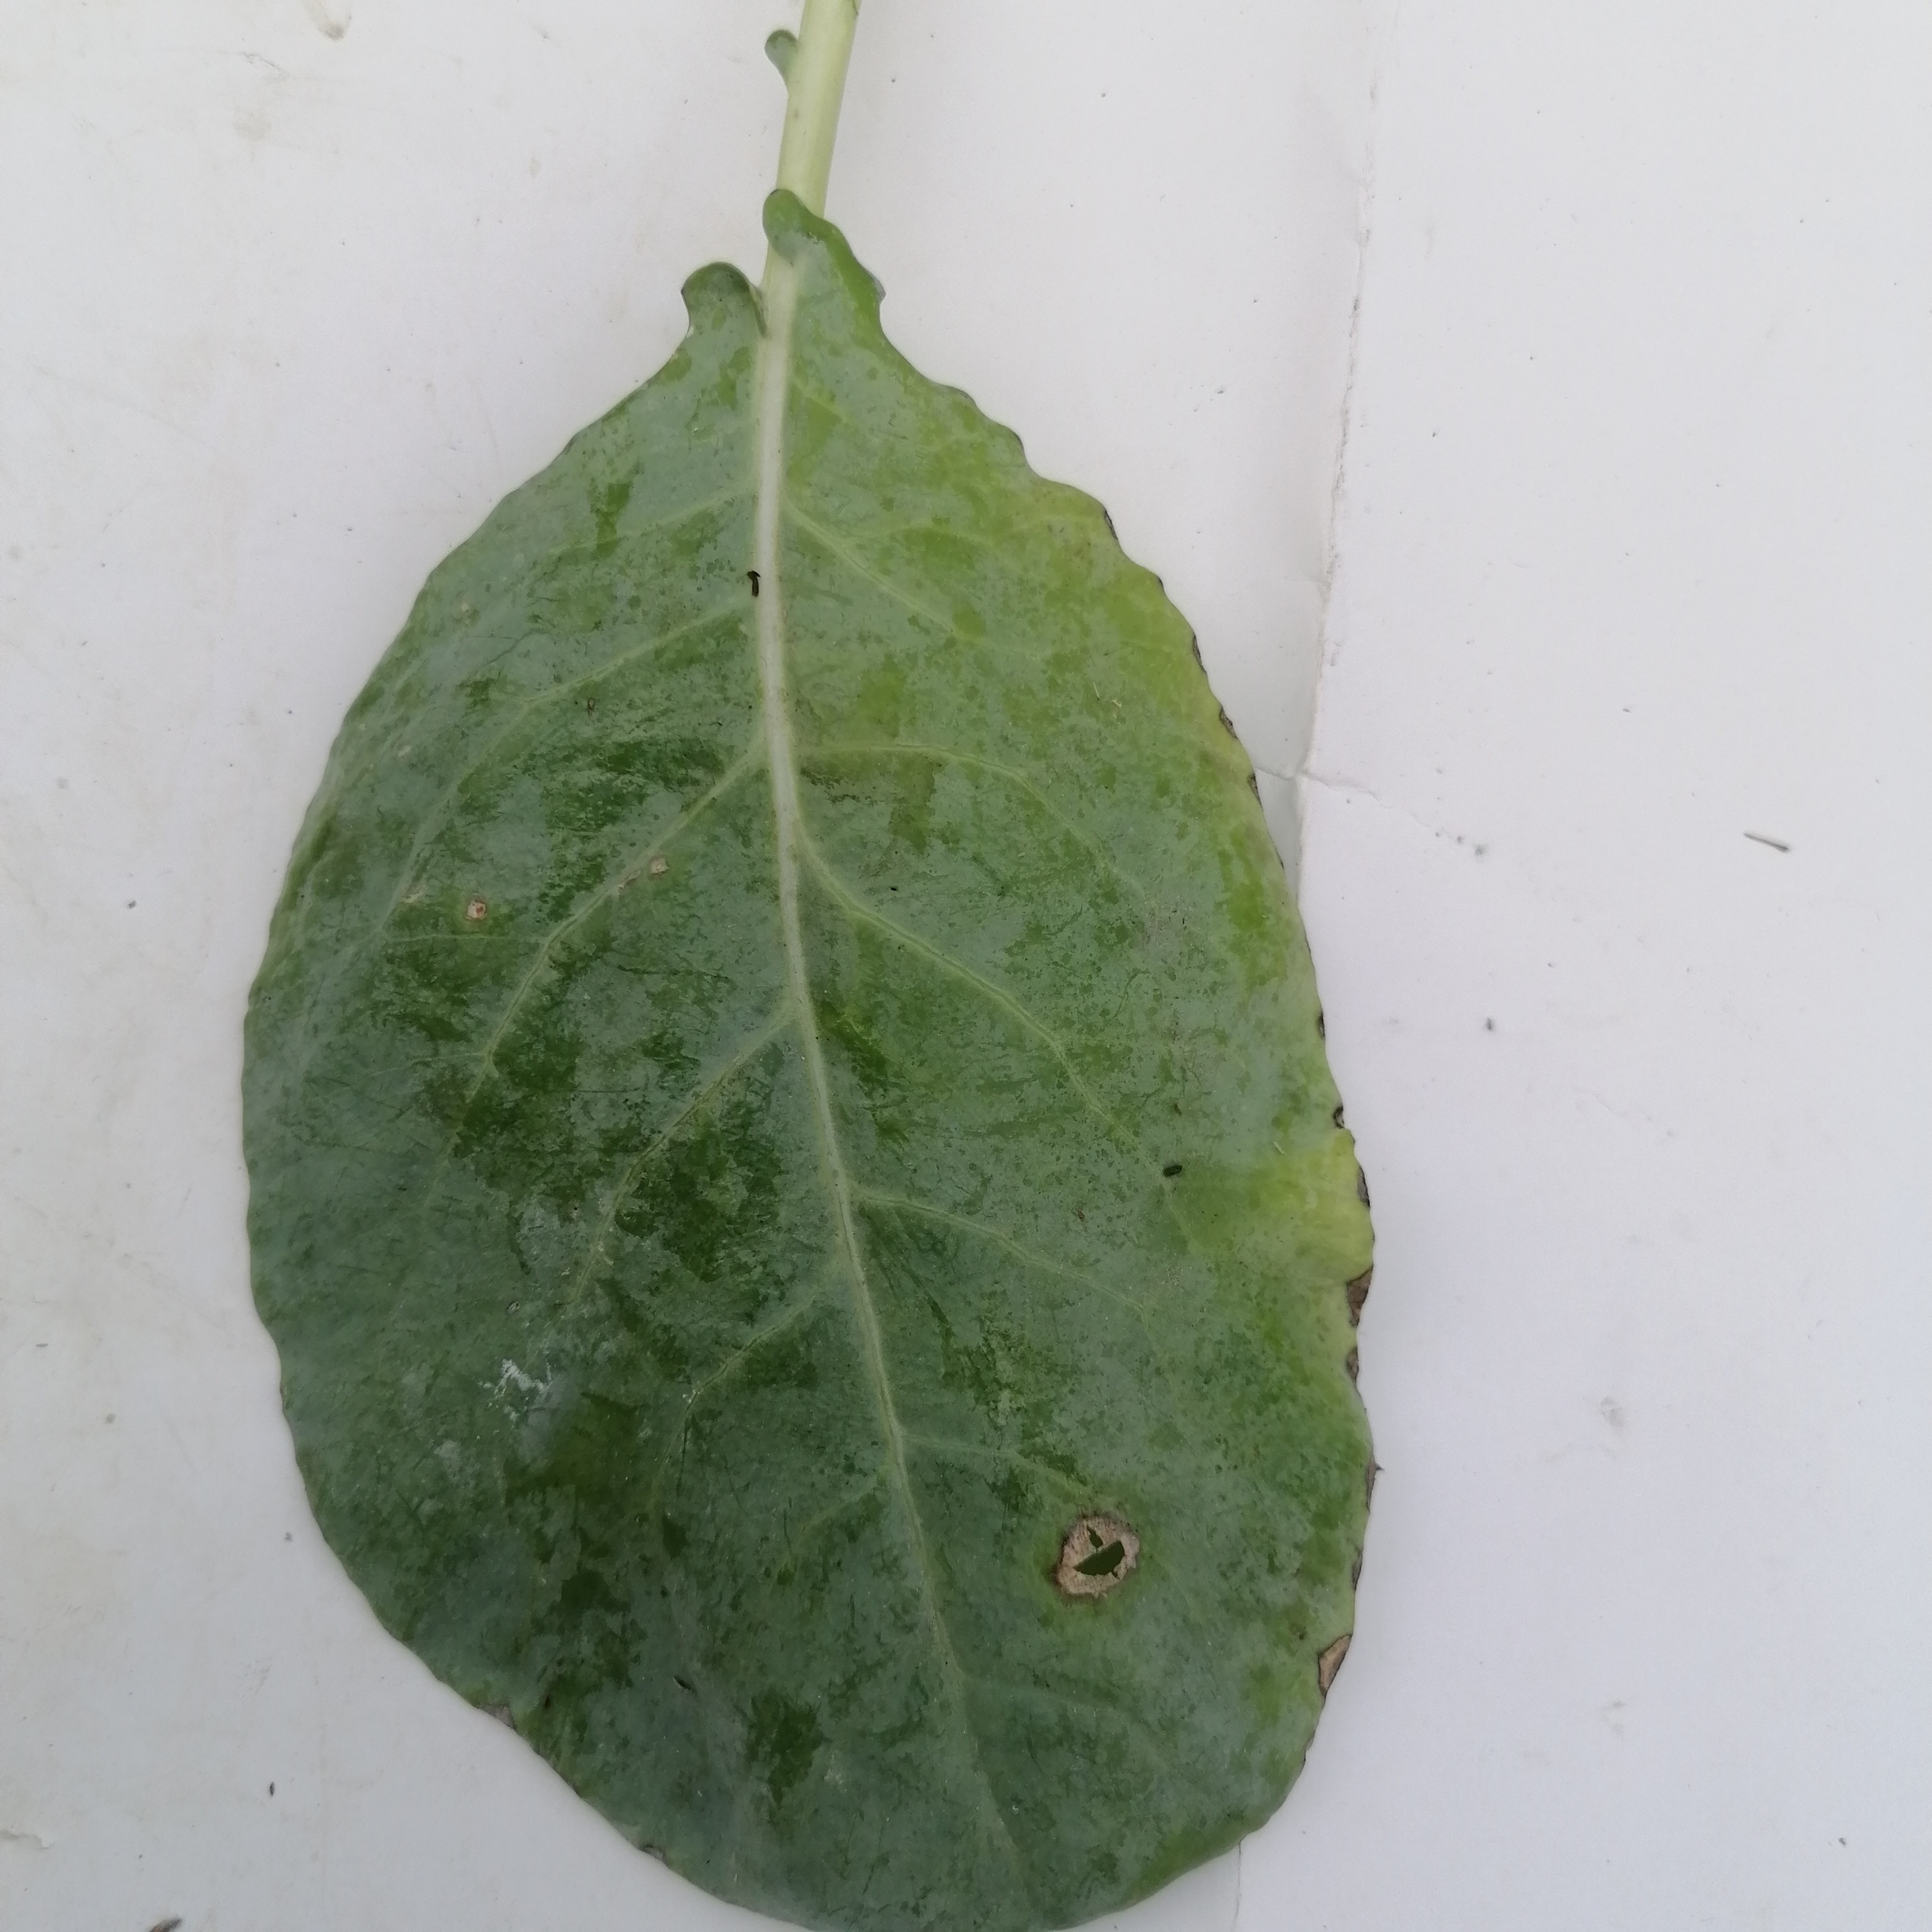
Label: Black Rot